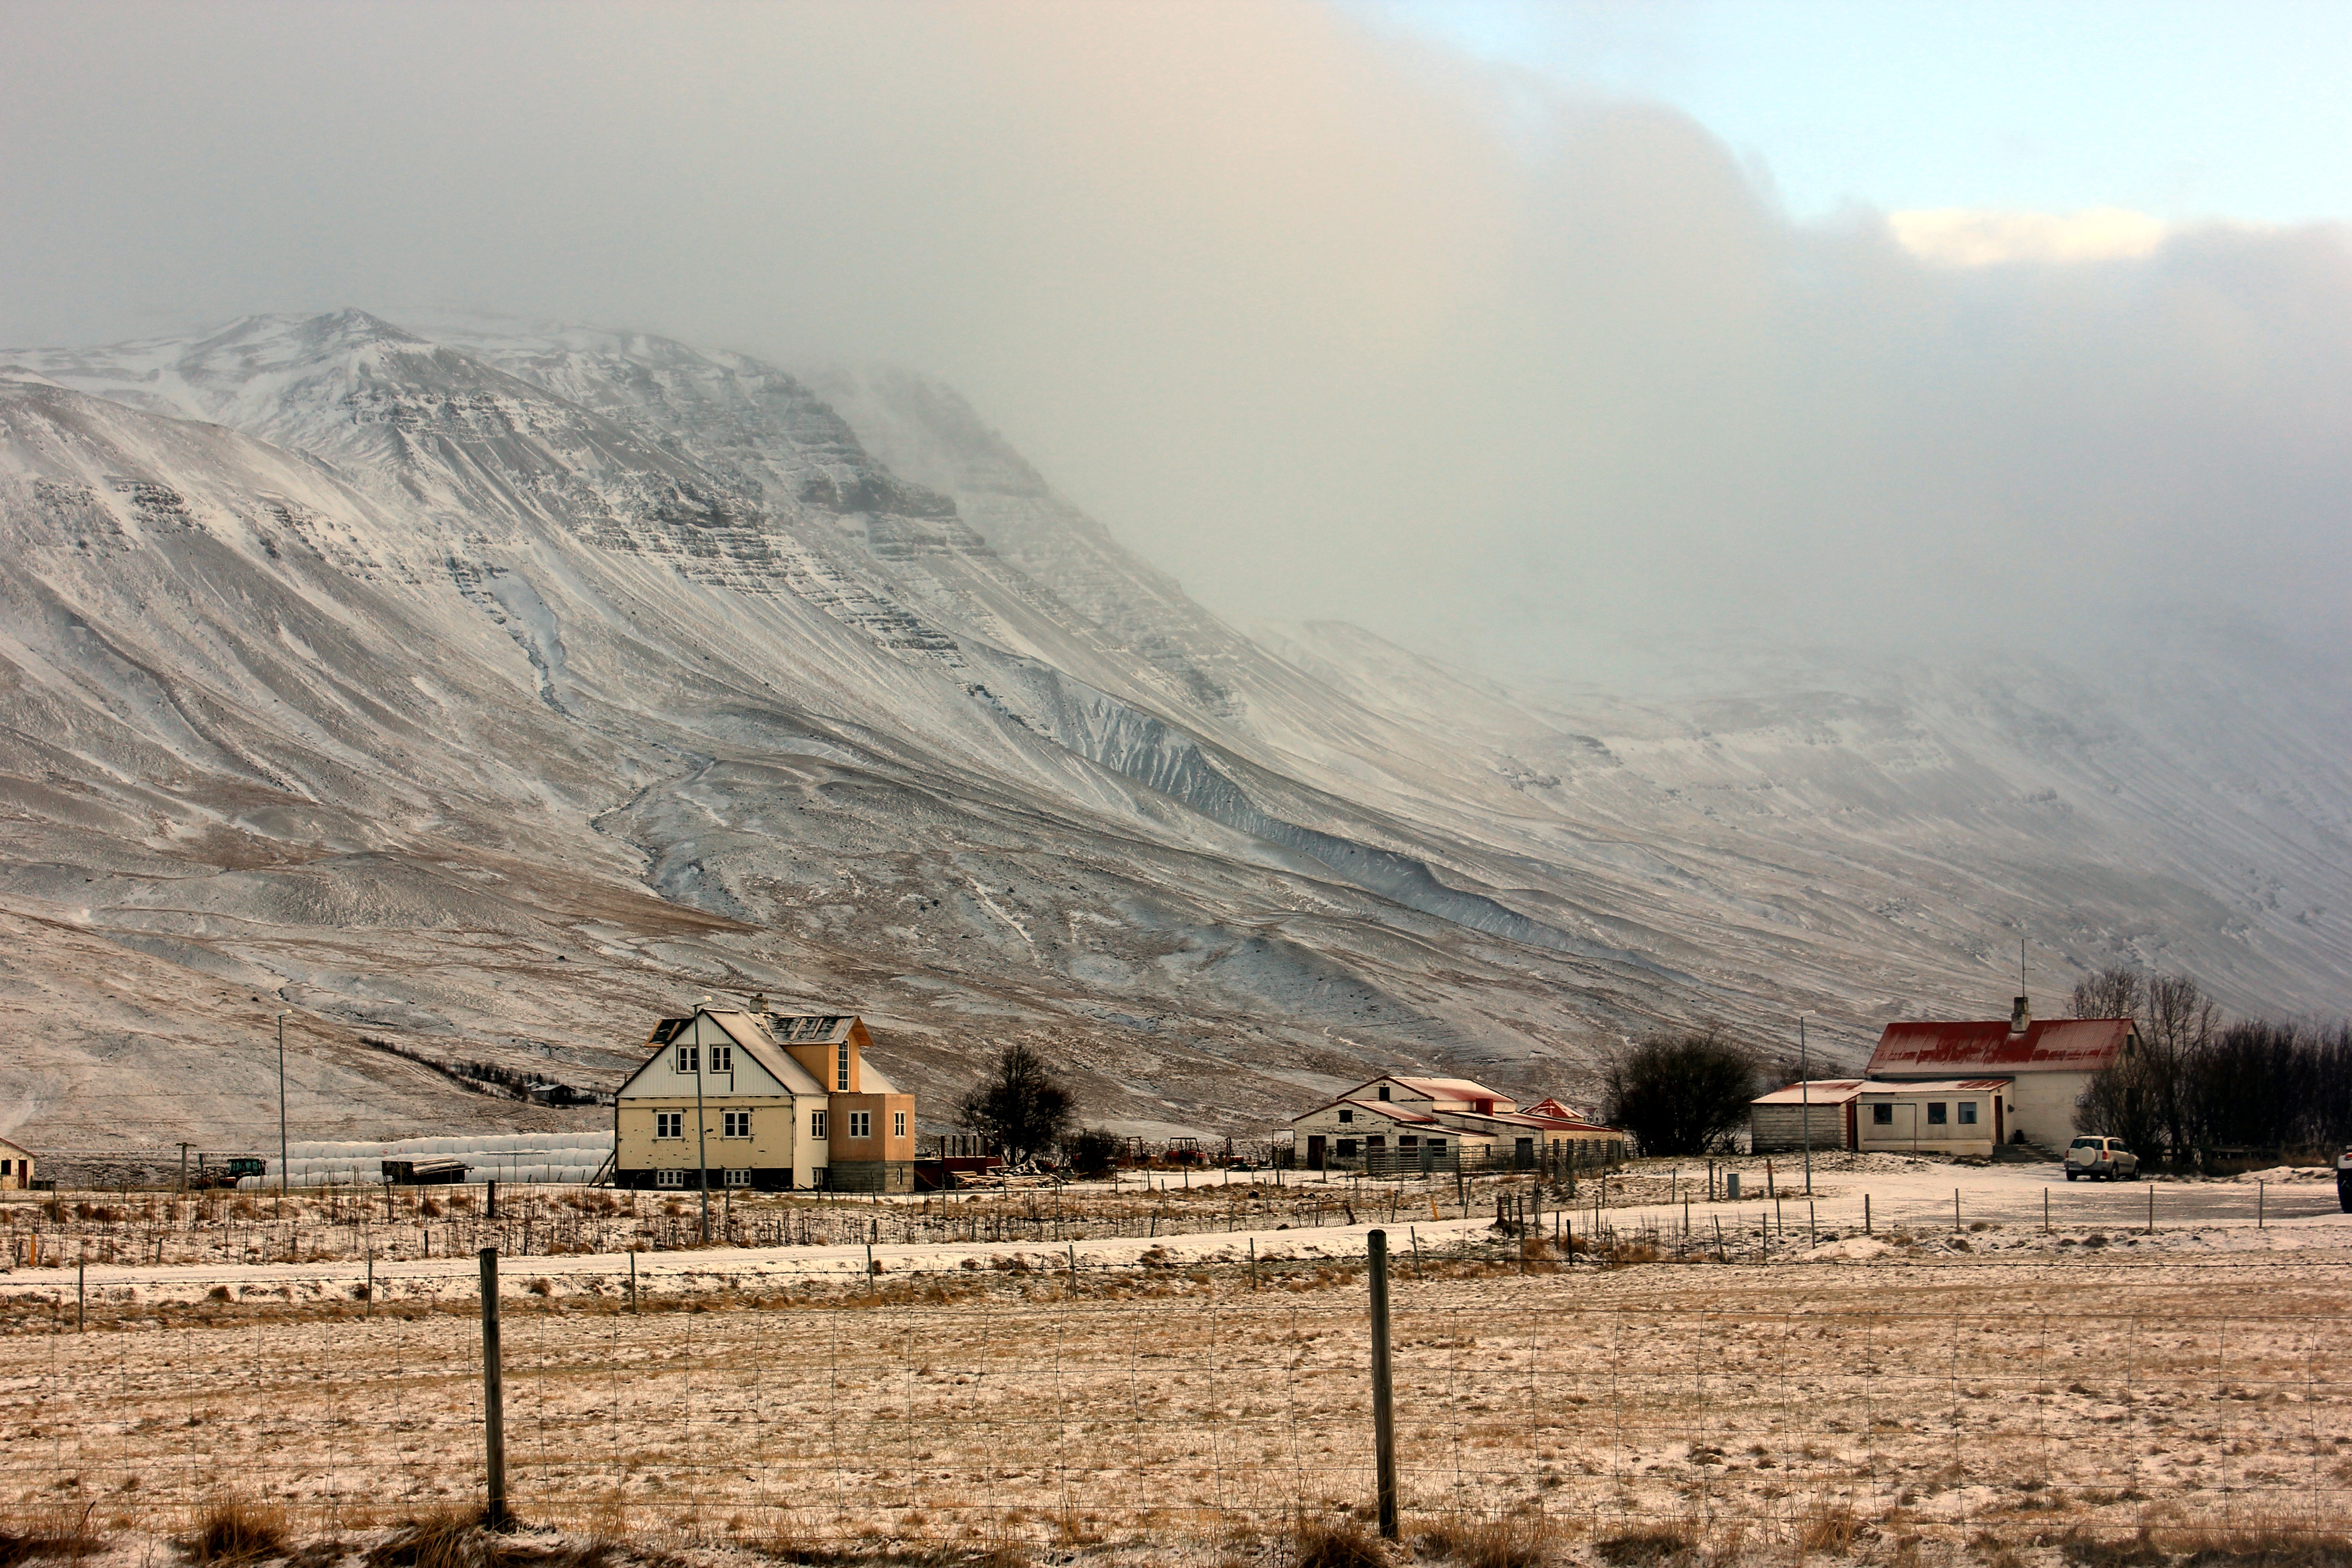
landscape, nature, grass, outdoor, mountain, snow, winter, architecture, mist, farm, countryside, house, morning, hill, building, old, home, valley, mountain range, rustic, travel, village, scenery, weather, iceland, agriculture, tourism, wooden, plateau, destination, rural area, atmospheric phenomenon, mountainous landforms